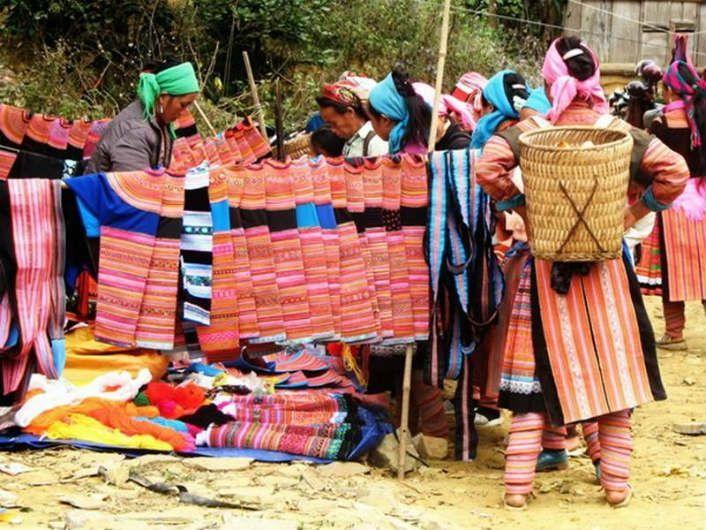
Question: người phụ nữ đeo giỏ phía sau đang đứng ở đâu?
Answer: quầy bán vải